Phoenix Sinclair

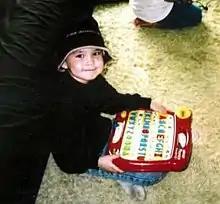
Phoenix Sinclair in early 2005

Phoenix Victoria Hope Sinclair (23 April 2000 – 11 June 2005) was a Canadian five-year-old girl who was murdered by her mother and stepfather. The circumstances of her life and death resulted in the Inquiry into the Circumstances Surrounding the Death of Phoenix Sinclair, one of the largest public inquiries ever held in Manitoba, examining the child welfare system.